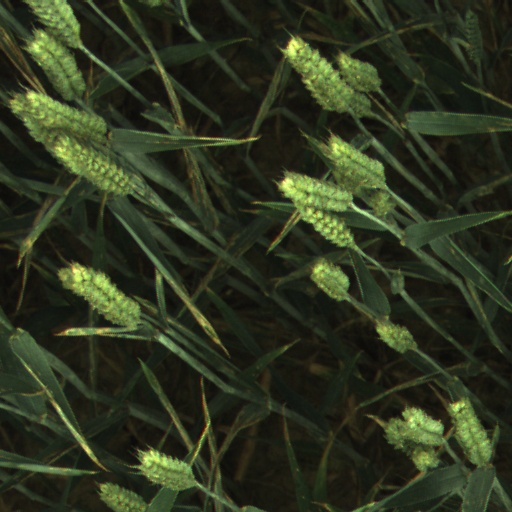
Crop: wheat